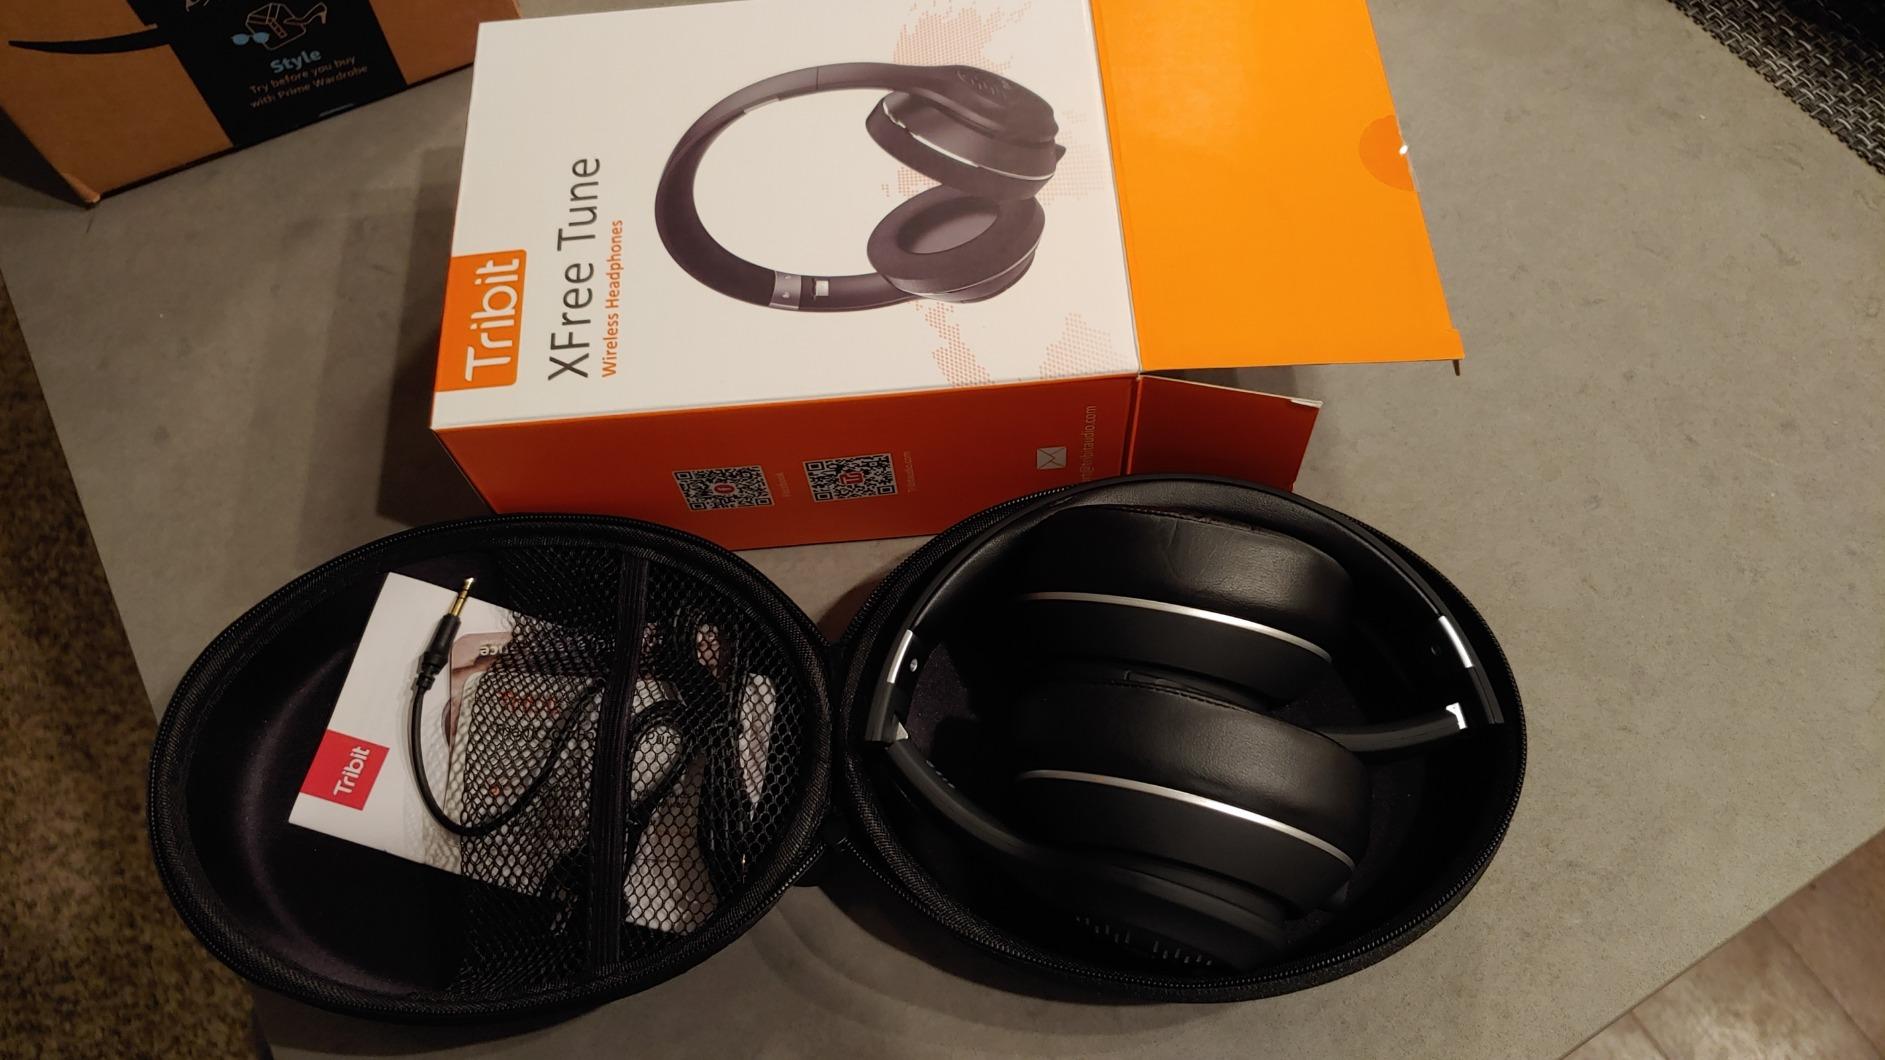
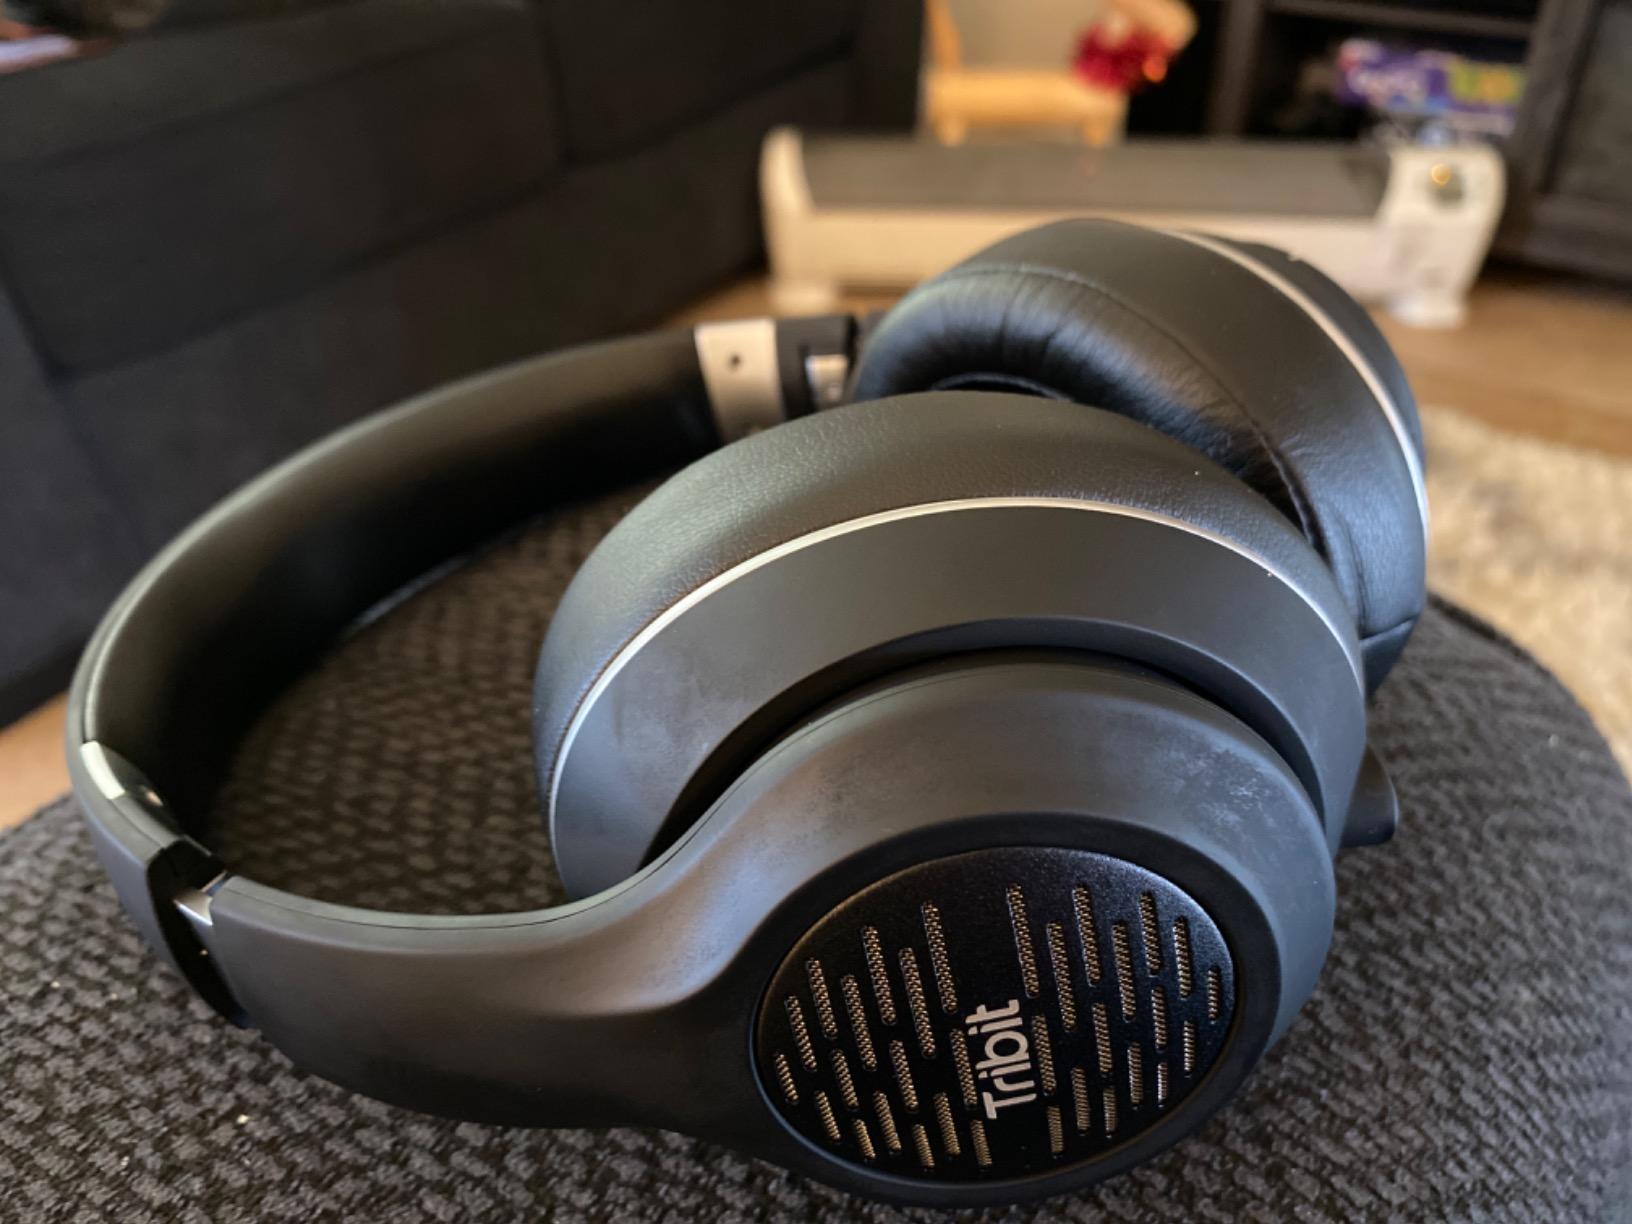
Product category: headphones
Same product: yes